Beardmore 120 hp

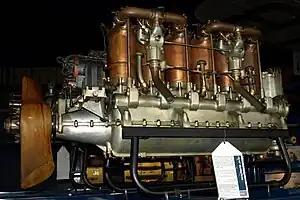
Preserved Beardmore 120 hp.

The Beardmore 120 hp was a British six-cylinder, water-cooled aero engine that first ran in 1914, it was built by William Beardmore and Company as a licensed-built version of the Austro-Daimler 6. The engine featured cast iron cylinders and mild steel concave pistons. Produced between August 1914 and December 1918, the design powered many World War I aircraft types.